Allard Motor Company

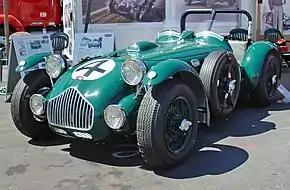
J2; this very car was third overall at Le Mans 1950

The Allard Motor Company was founded in 1945, setting up in Clapham High Street, London. Using its inventory of easy-to-service Ford mechanicals built up during World War II and bodywork of Allard's own design, three post-war models were introduced with a newly designed steel chassis and lightweight body shells: the J, a competition sports car; the K, a slightly larger car intended for road use, and the four seater L. All three were based on the Ford Pilot chassis and powered by a fairly stock sidevalve V8 with a single carburettor and 6:1 compression, driving a three-speed transmission and low-geared rearend, for superior acceleration. Front suspension was Ballamy swing axle, rear Ford solid axle. They were bodied in aluminium by Allard's friend Godfrey Imhof. Sales were fairly brisk for a low-volume car, and demand was high for cars in general, which led to the introduction of several larger models, the drophead coupe M and P.